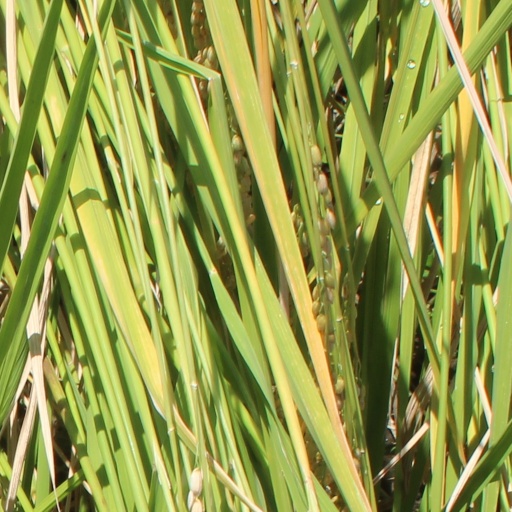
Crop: rice